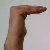
The image shows a hand gesture representing a space in Indian Sign Language.